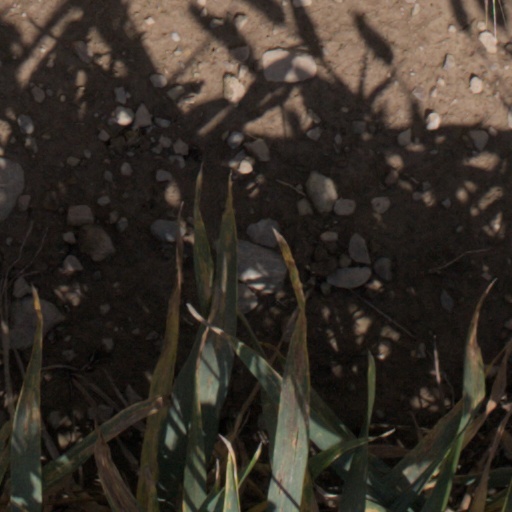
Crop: wheat